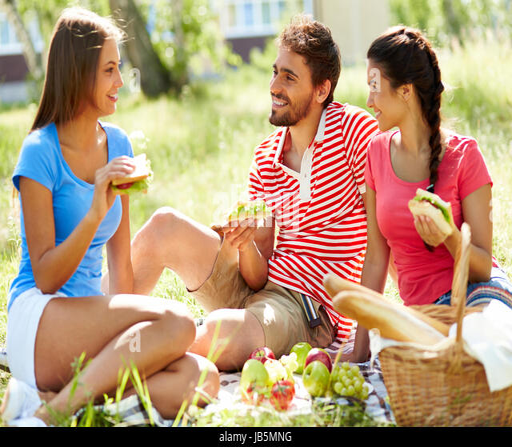
happy young dates having picnic in the country